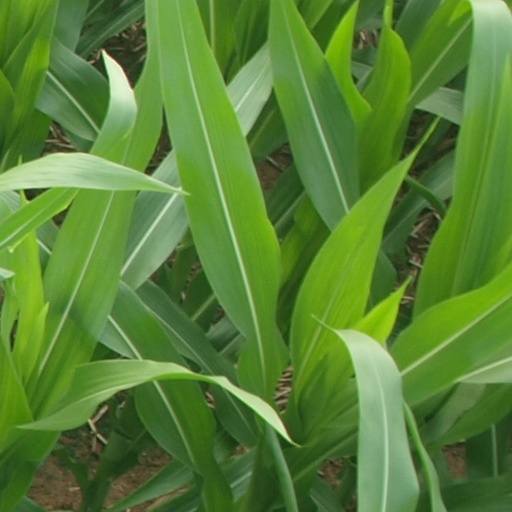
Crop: maize; corn